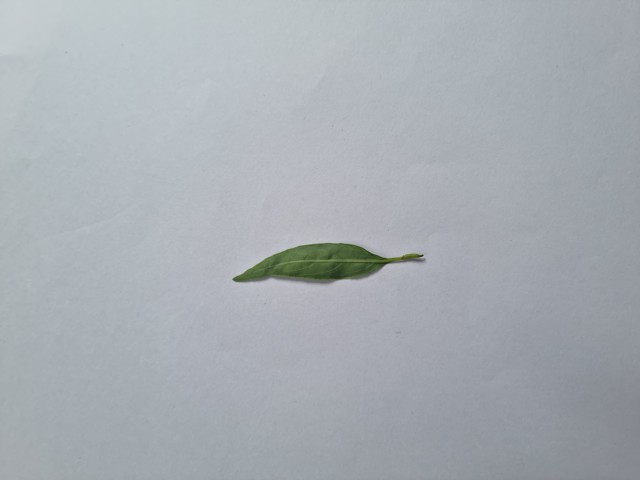
Plant: kalomegh